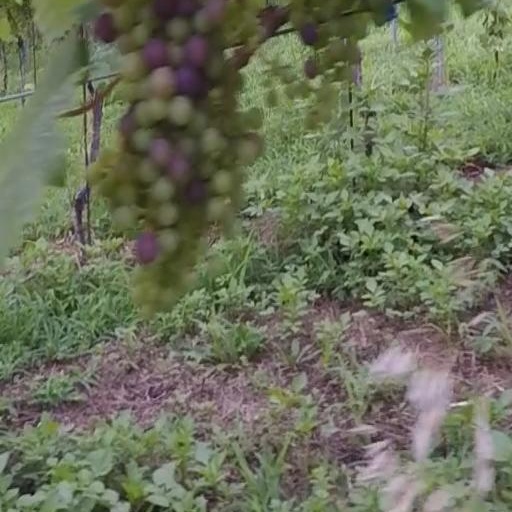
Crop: grape